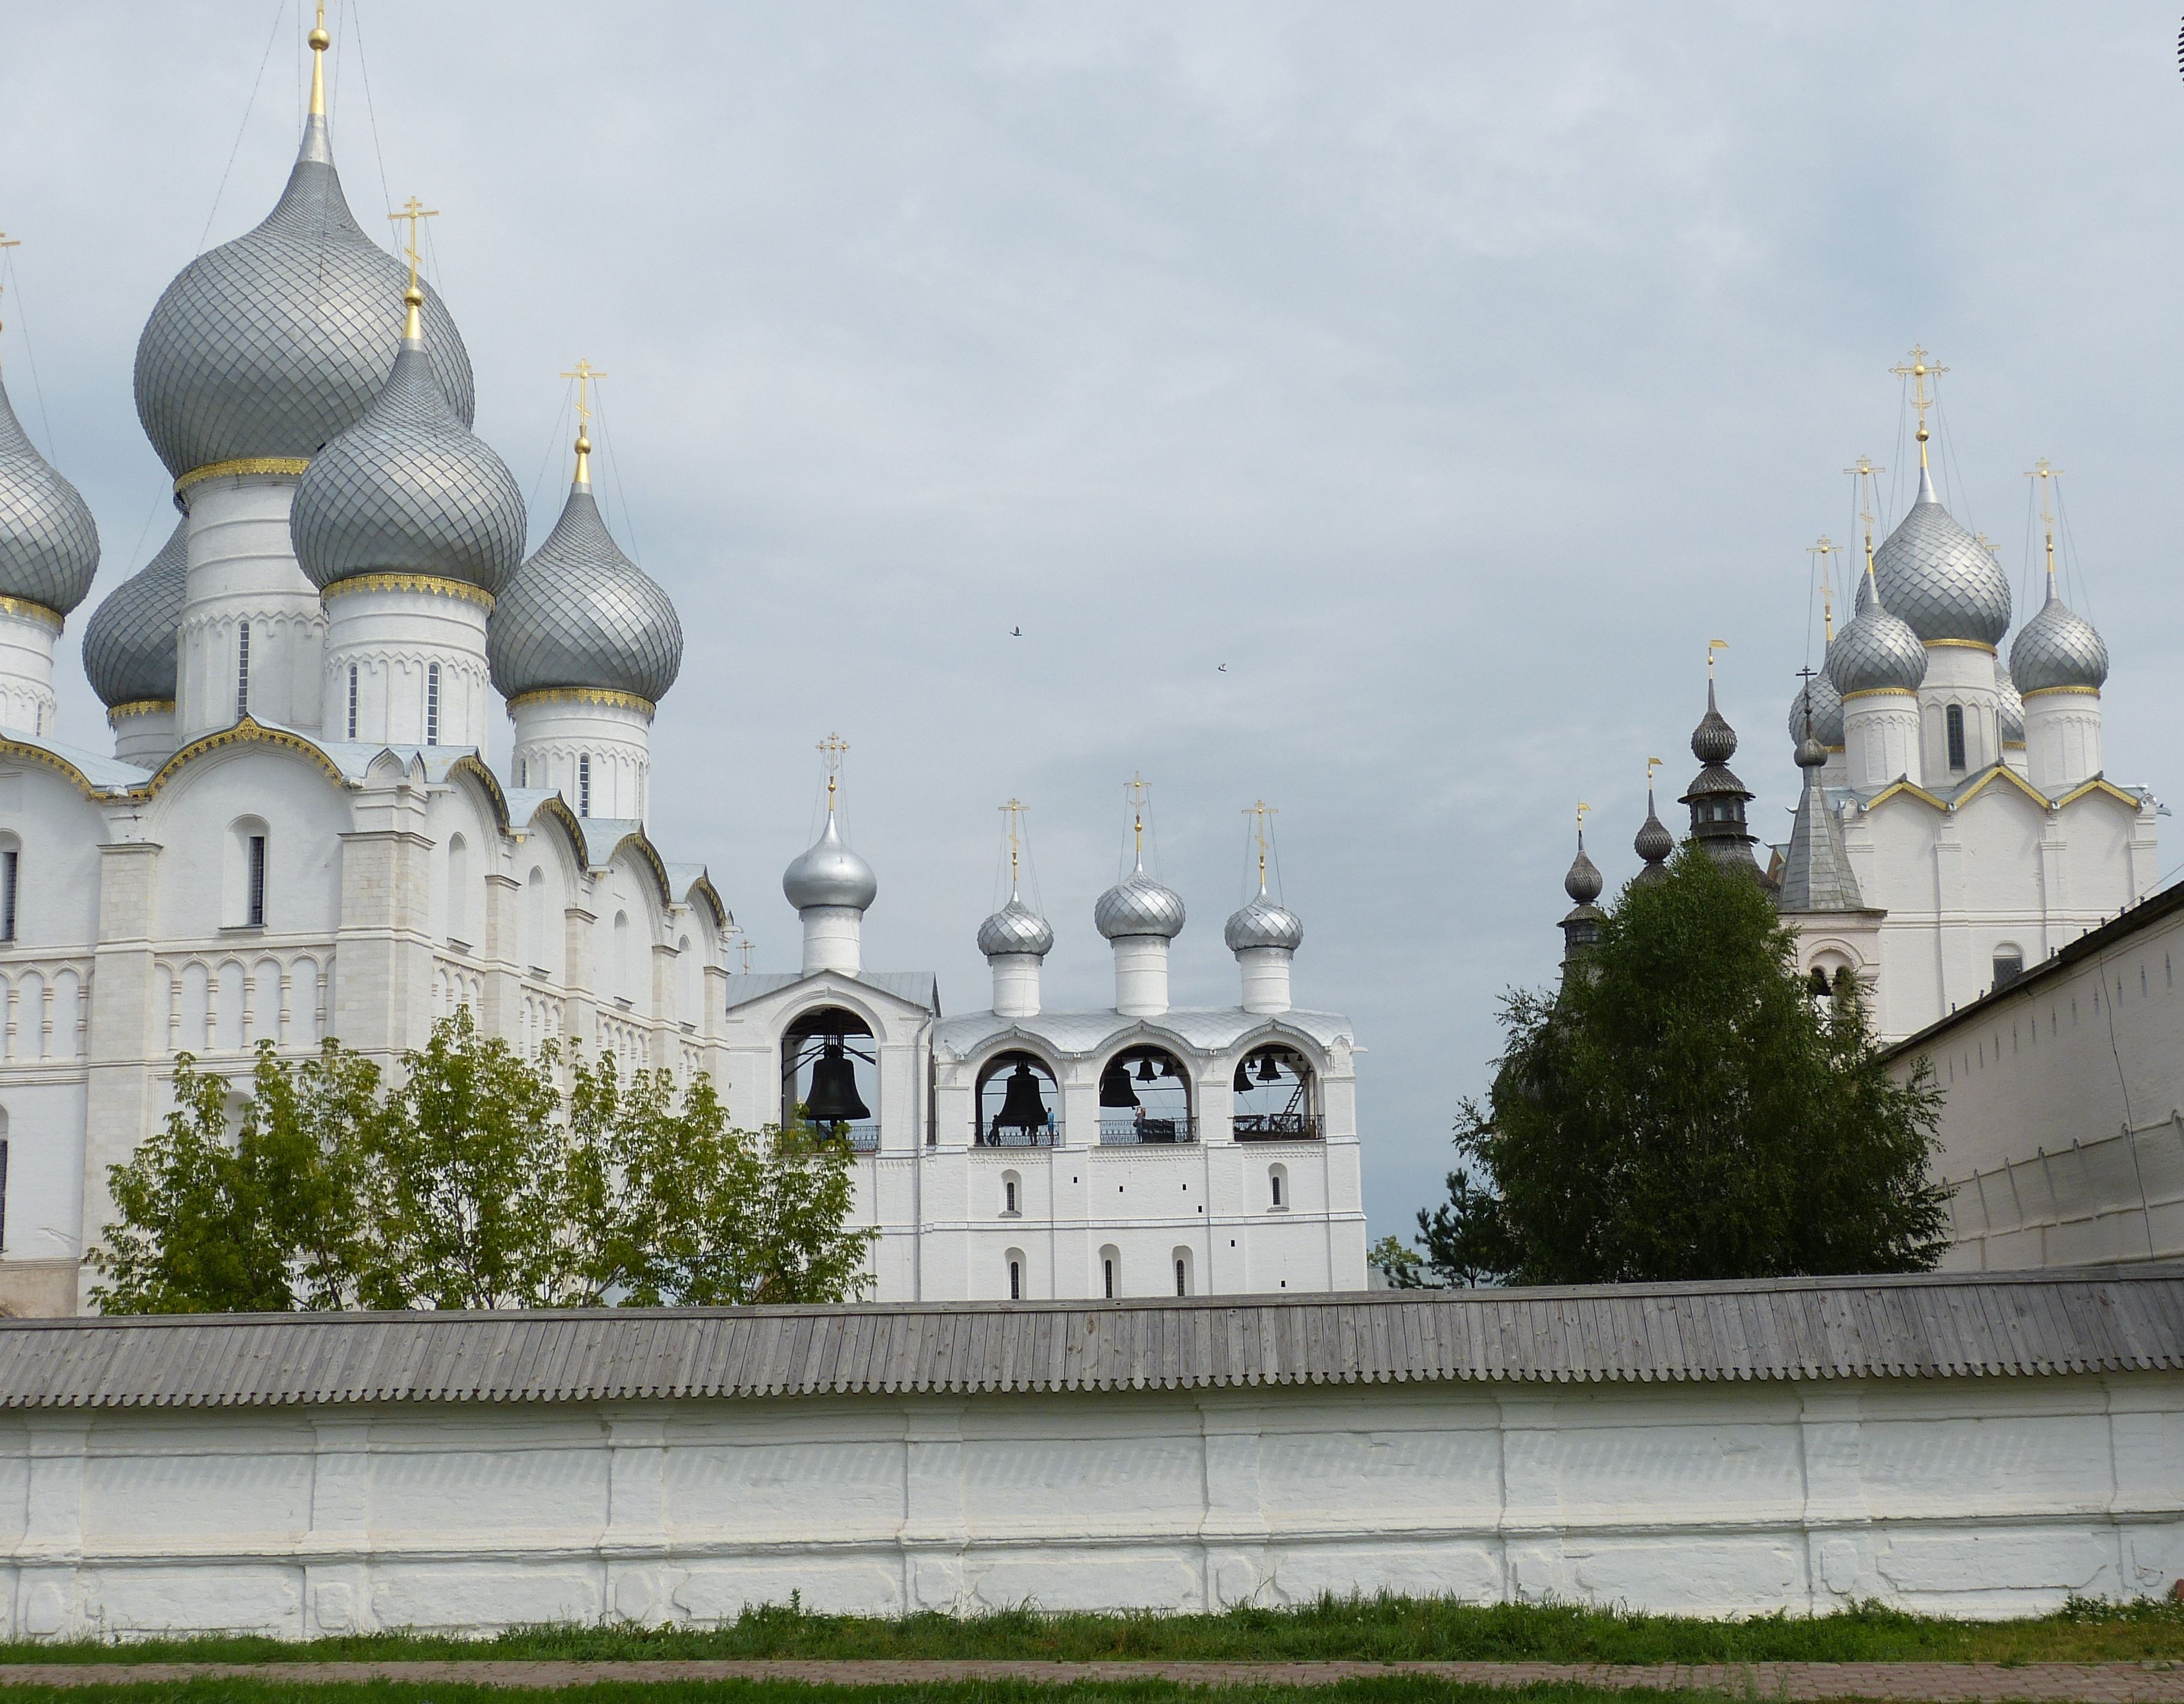
building, chateau, bell, tower, religion, church, place of worship, faith, monastery, mosque, orthodox, dome, russia, historically, rostov, russian orthodox church, golden ring, spanish missions in california